Judy O'Bannon

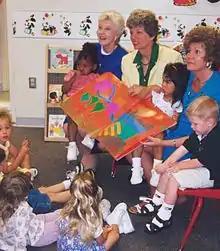
Indiana First Lady Judy O'Bannon, Ohio First Lady Hope Taft and Kentucky First Lady Judi Patton film a public service announcement on June 14, 2000, at a school in Covington, KY, promoting reading and early childhood education.

During her years as First Lady, O'Bannon actively participated in the National Governor's Association's (NGA) Spouses' Program, including hosting seminars for governors' spouses' staff. She also co-hosted with her husband the 2003 NGA Annual Meeting in Indianapolis. O'Bannon was also active in joint initiatives with her colleagues in other states, including promoting reading and early childhood education alongside Ohio First Lady Hope Taft and Kentucky First Lady Judi Patton.